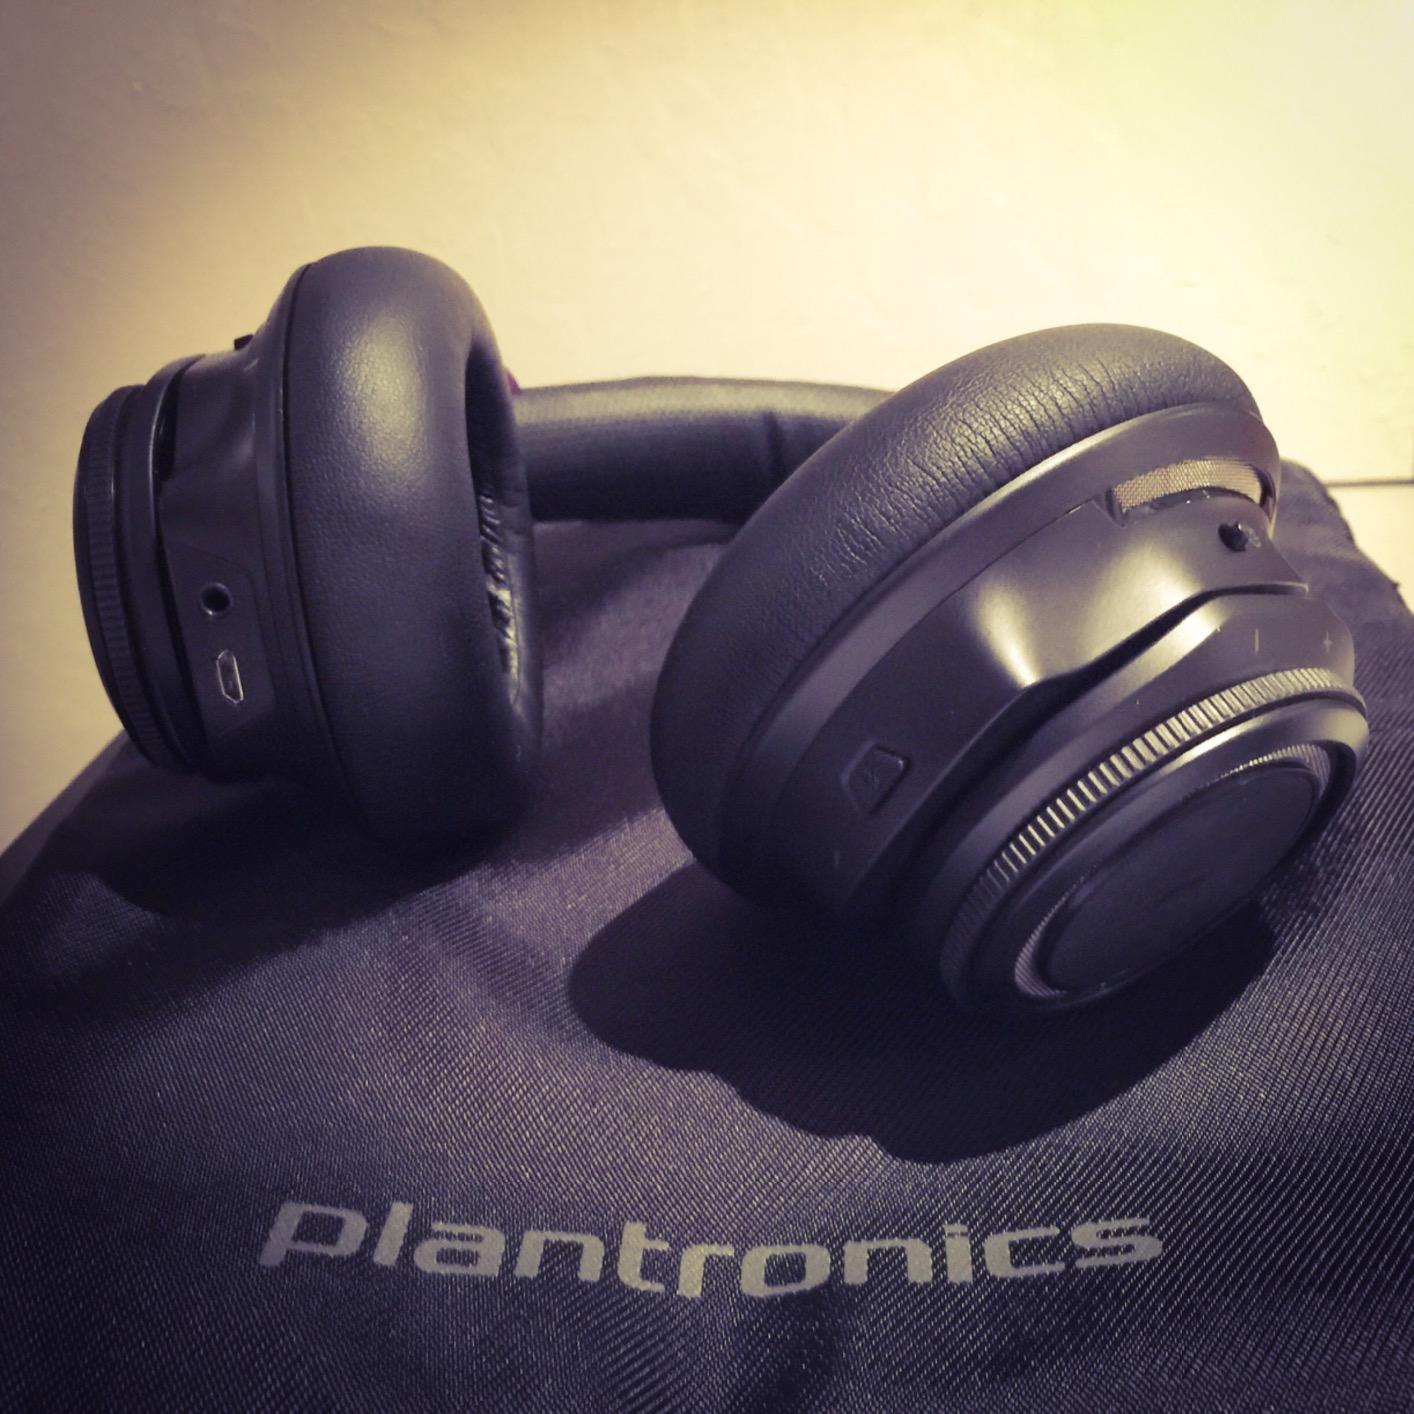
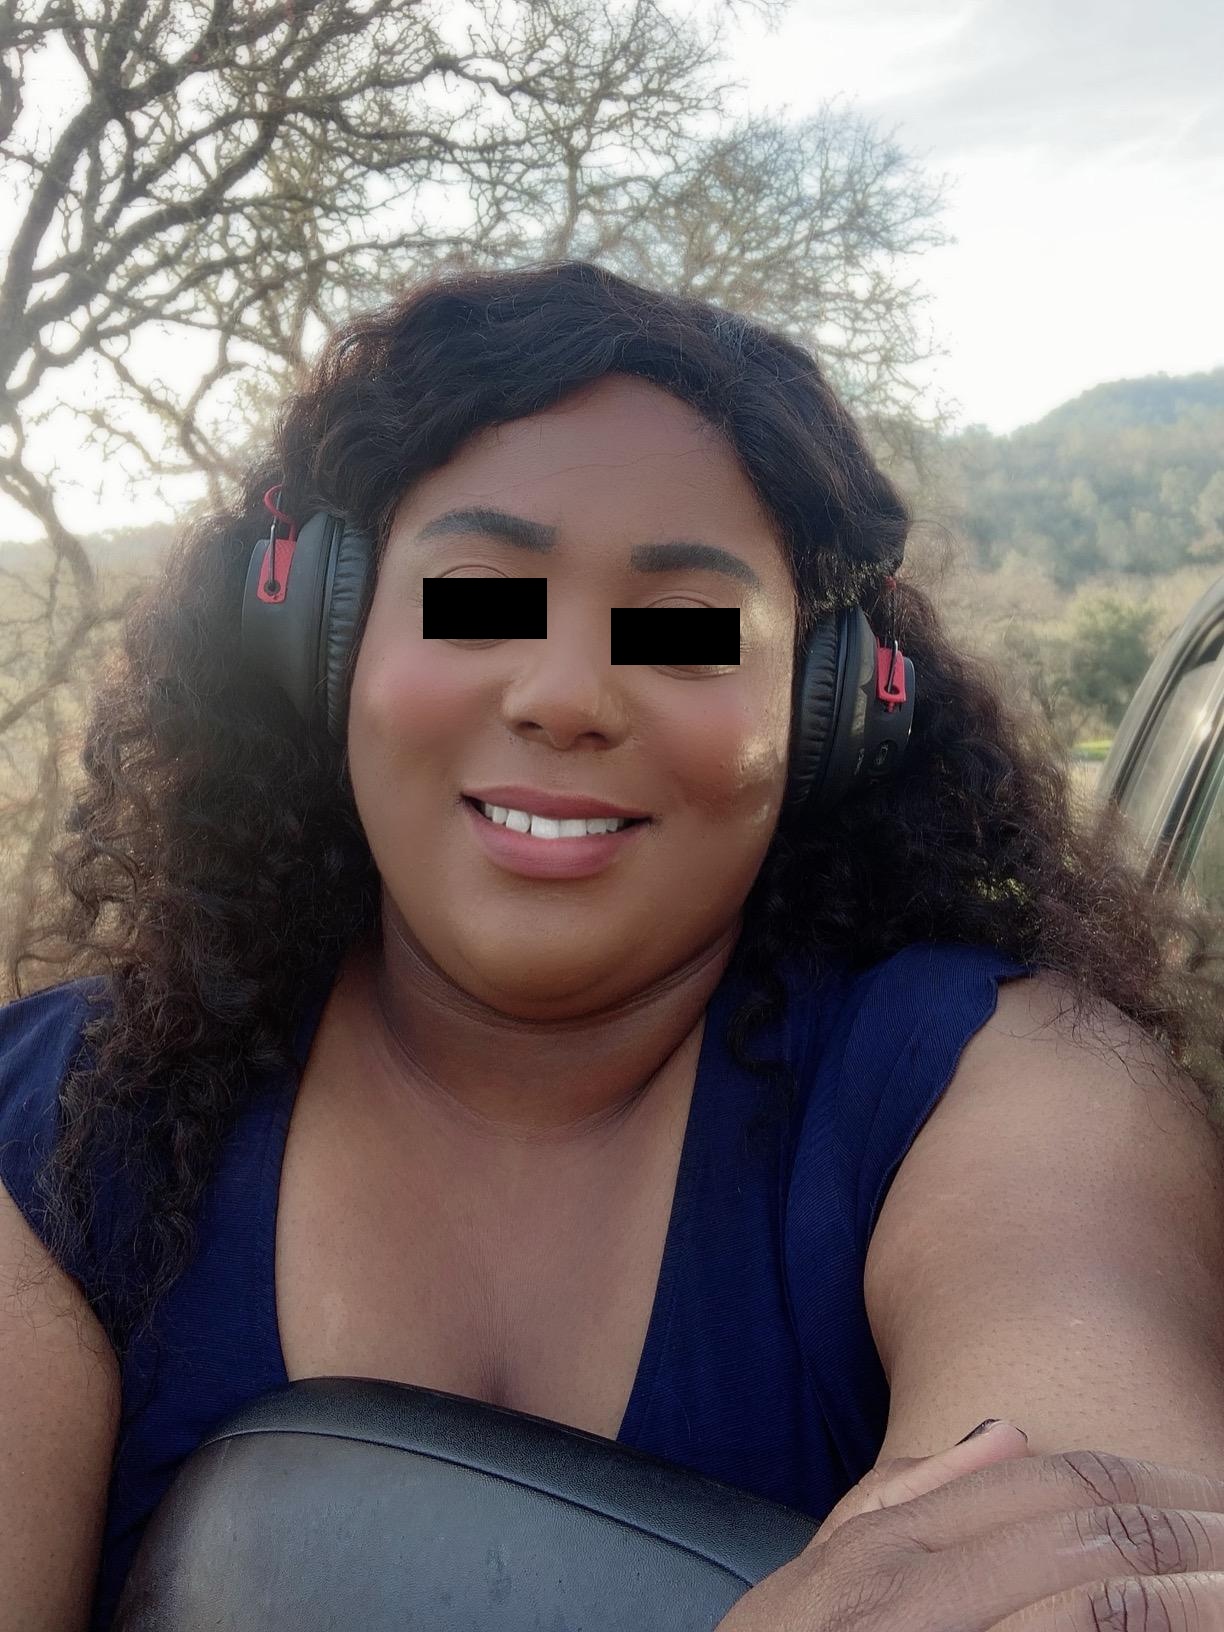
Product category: headphones
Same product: no